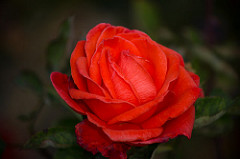
Flower: rose